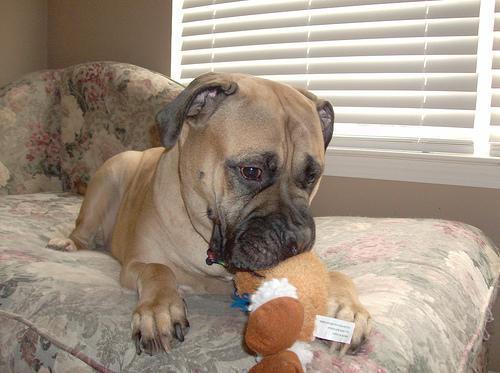
bull_mastiff